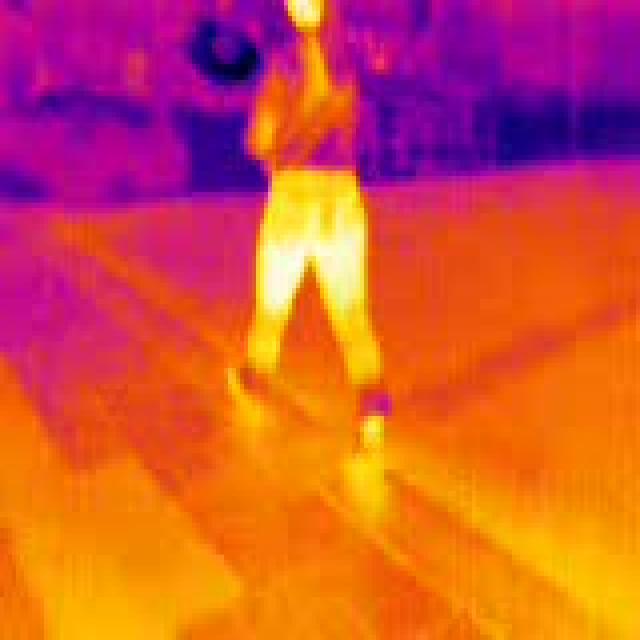
Detected objects:
label: person